Ernst von Bandel

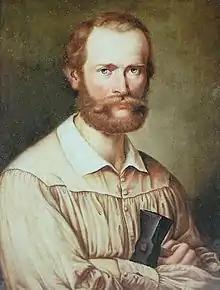
Ernst von Bandel by Wilhelm Tegeler,

Joseph Ernst von Bandel (17 May 1800, Ansbach – 25 September 1876, Neudegg, near Donauwörth) was a German architect, sculptor and painter. He is best known for his 37 years of work on the monumental "Hermannsdenkmal" near Detmold, honoring Arminius' victory over Roman troops in 9 AD.